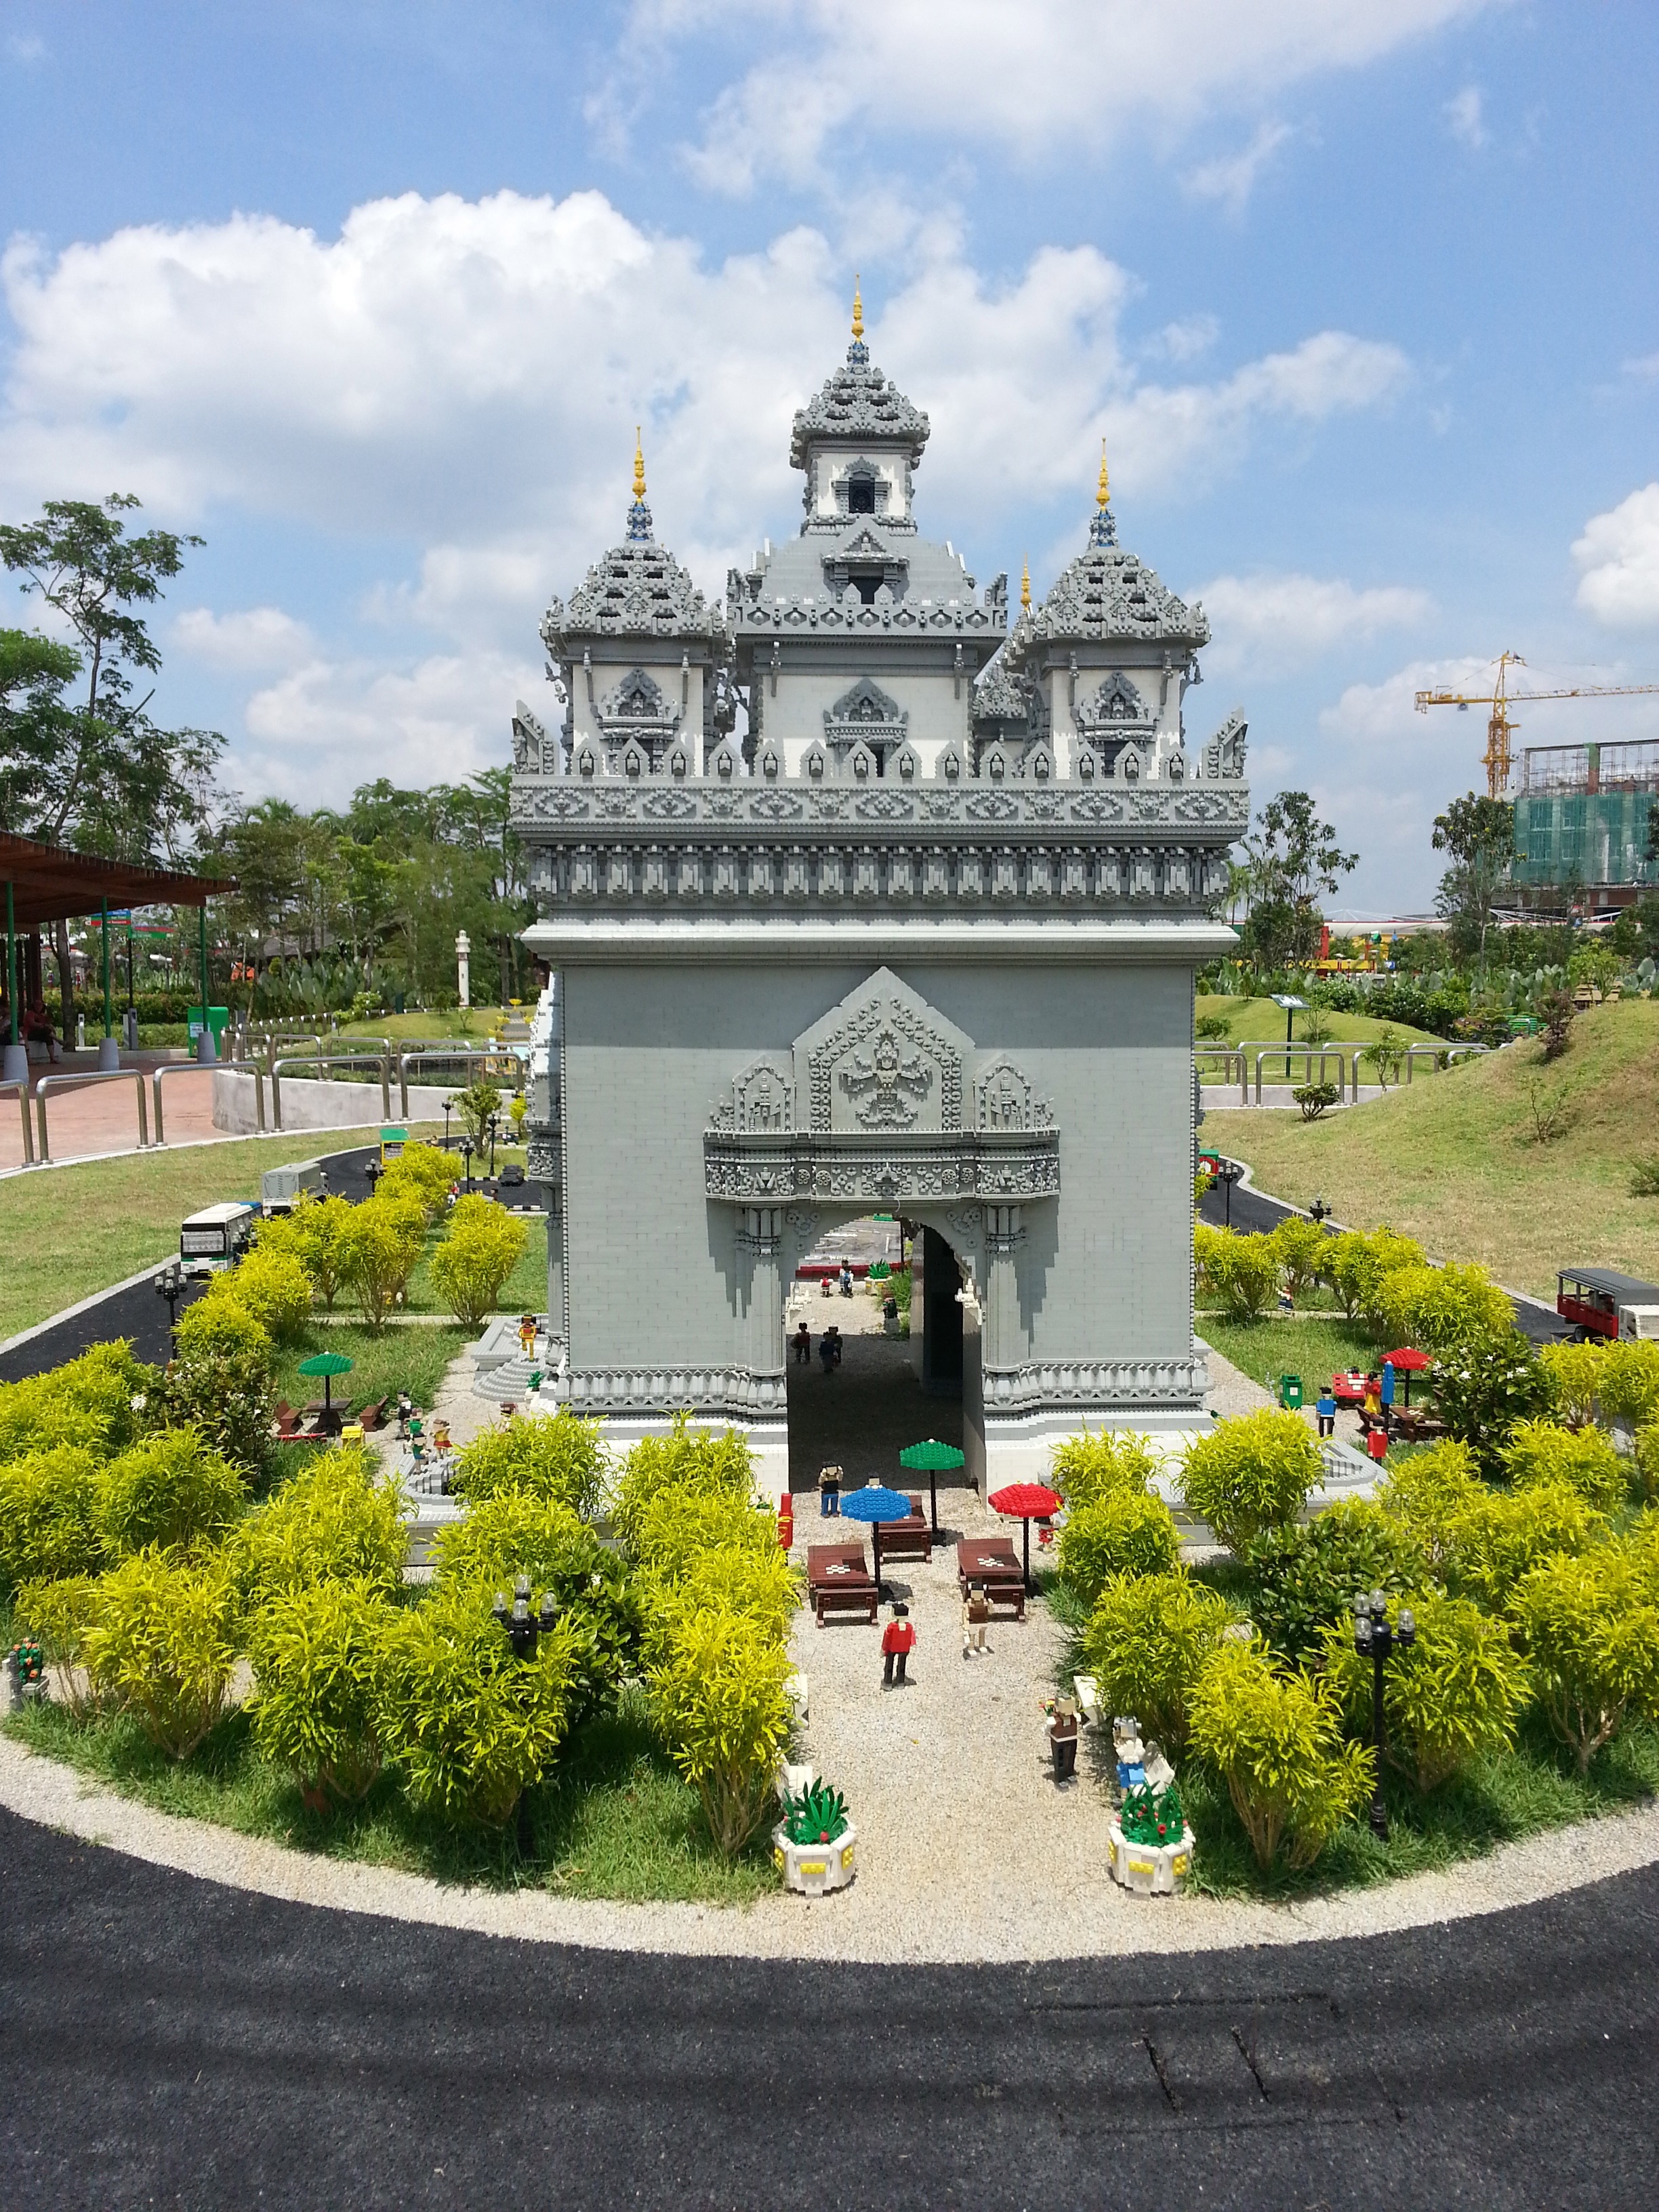
play, kid, palace, monument, travel, amusement park, tower, park, landmark, playing, tourism, theme park, memorial, kids, shrine, lego, town square, amusement, malaysia, legoland, legoland malaysia